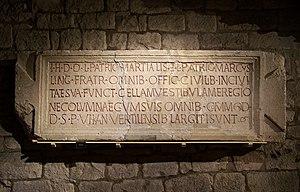
Dédicace des thermes de Vertault. Conservée au Musée archéologique de Dijon. CIL XIII, 5661
Vertault est une commune française située dans le département de la Côte-d'Or en région Bourgogne-Franche-Comté.
Cet article recense une partie des monuments historiques de la Côte-d'Or, en France.
L'épigraphie latine est une science historique et archéologique qui a pour objet l'étude, la répertorisation et la traduction des inscriptions latines antiques gravées.
Les Lingons sont une population protohistorique ayant constitué l'un des plus anciens peuples gaulois, l'ethnogenèse du peuple Lingon participant en outre du développement socioculturel protohistorique de l'Arc alpin.